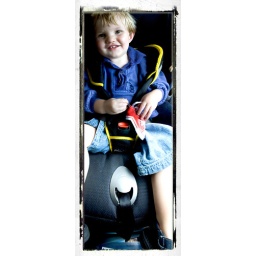
Alex in his car seat